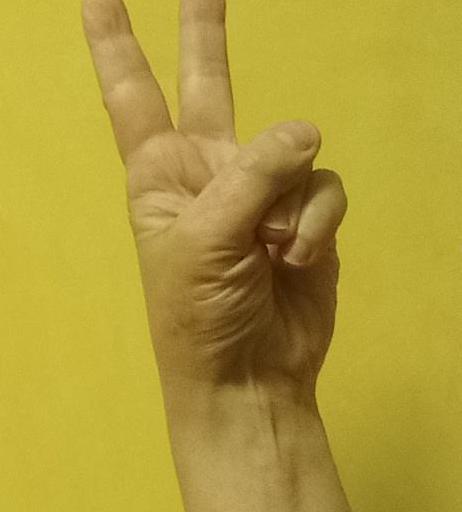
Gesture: peace